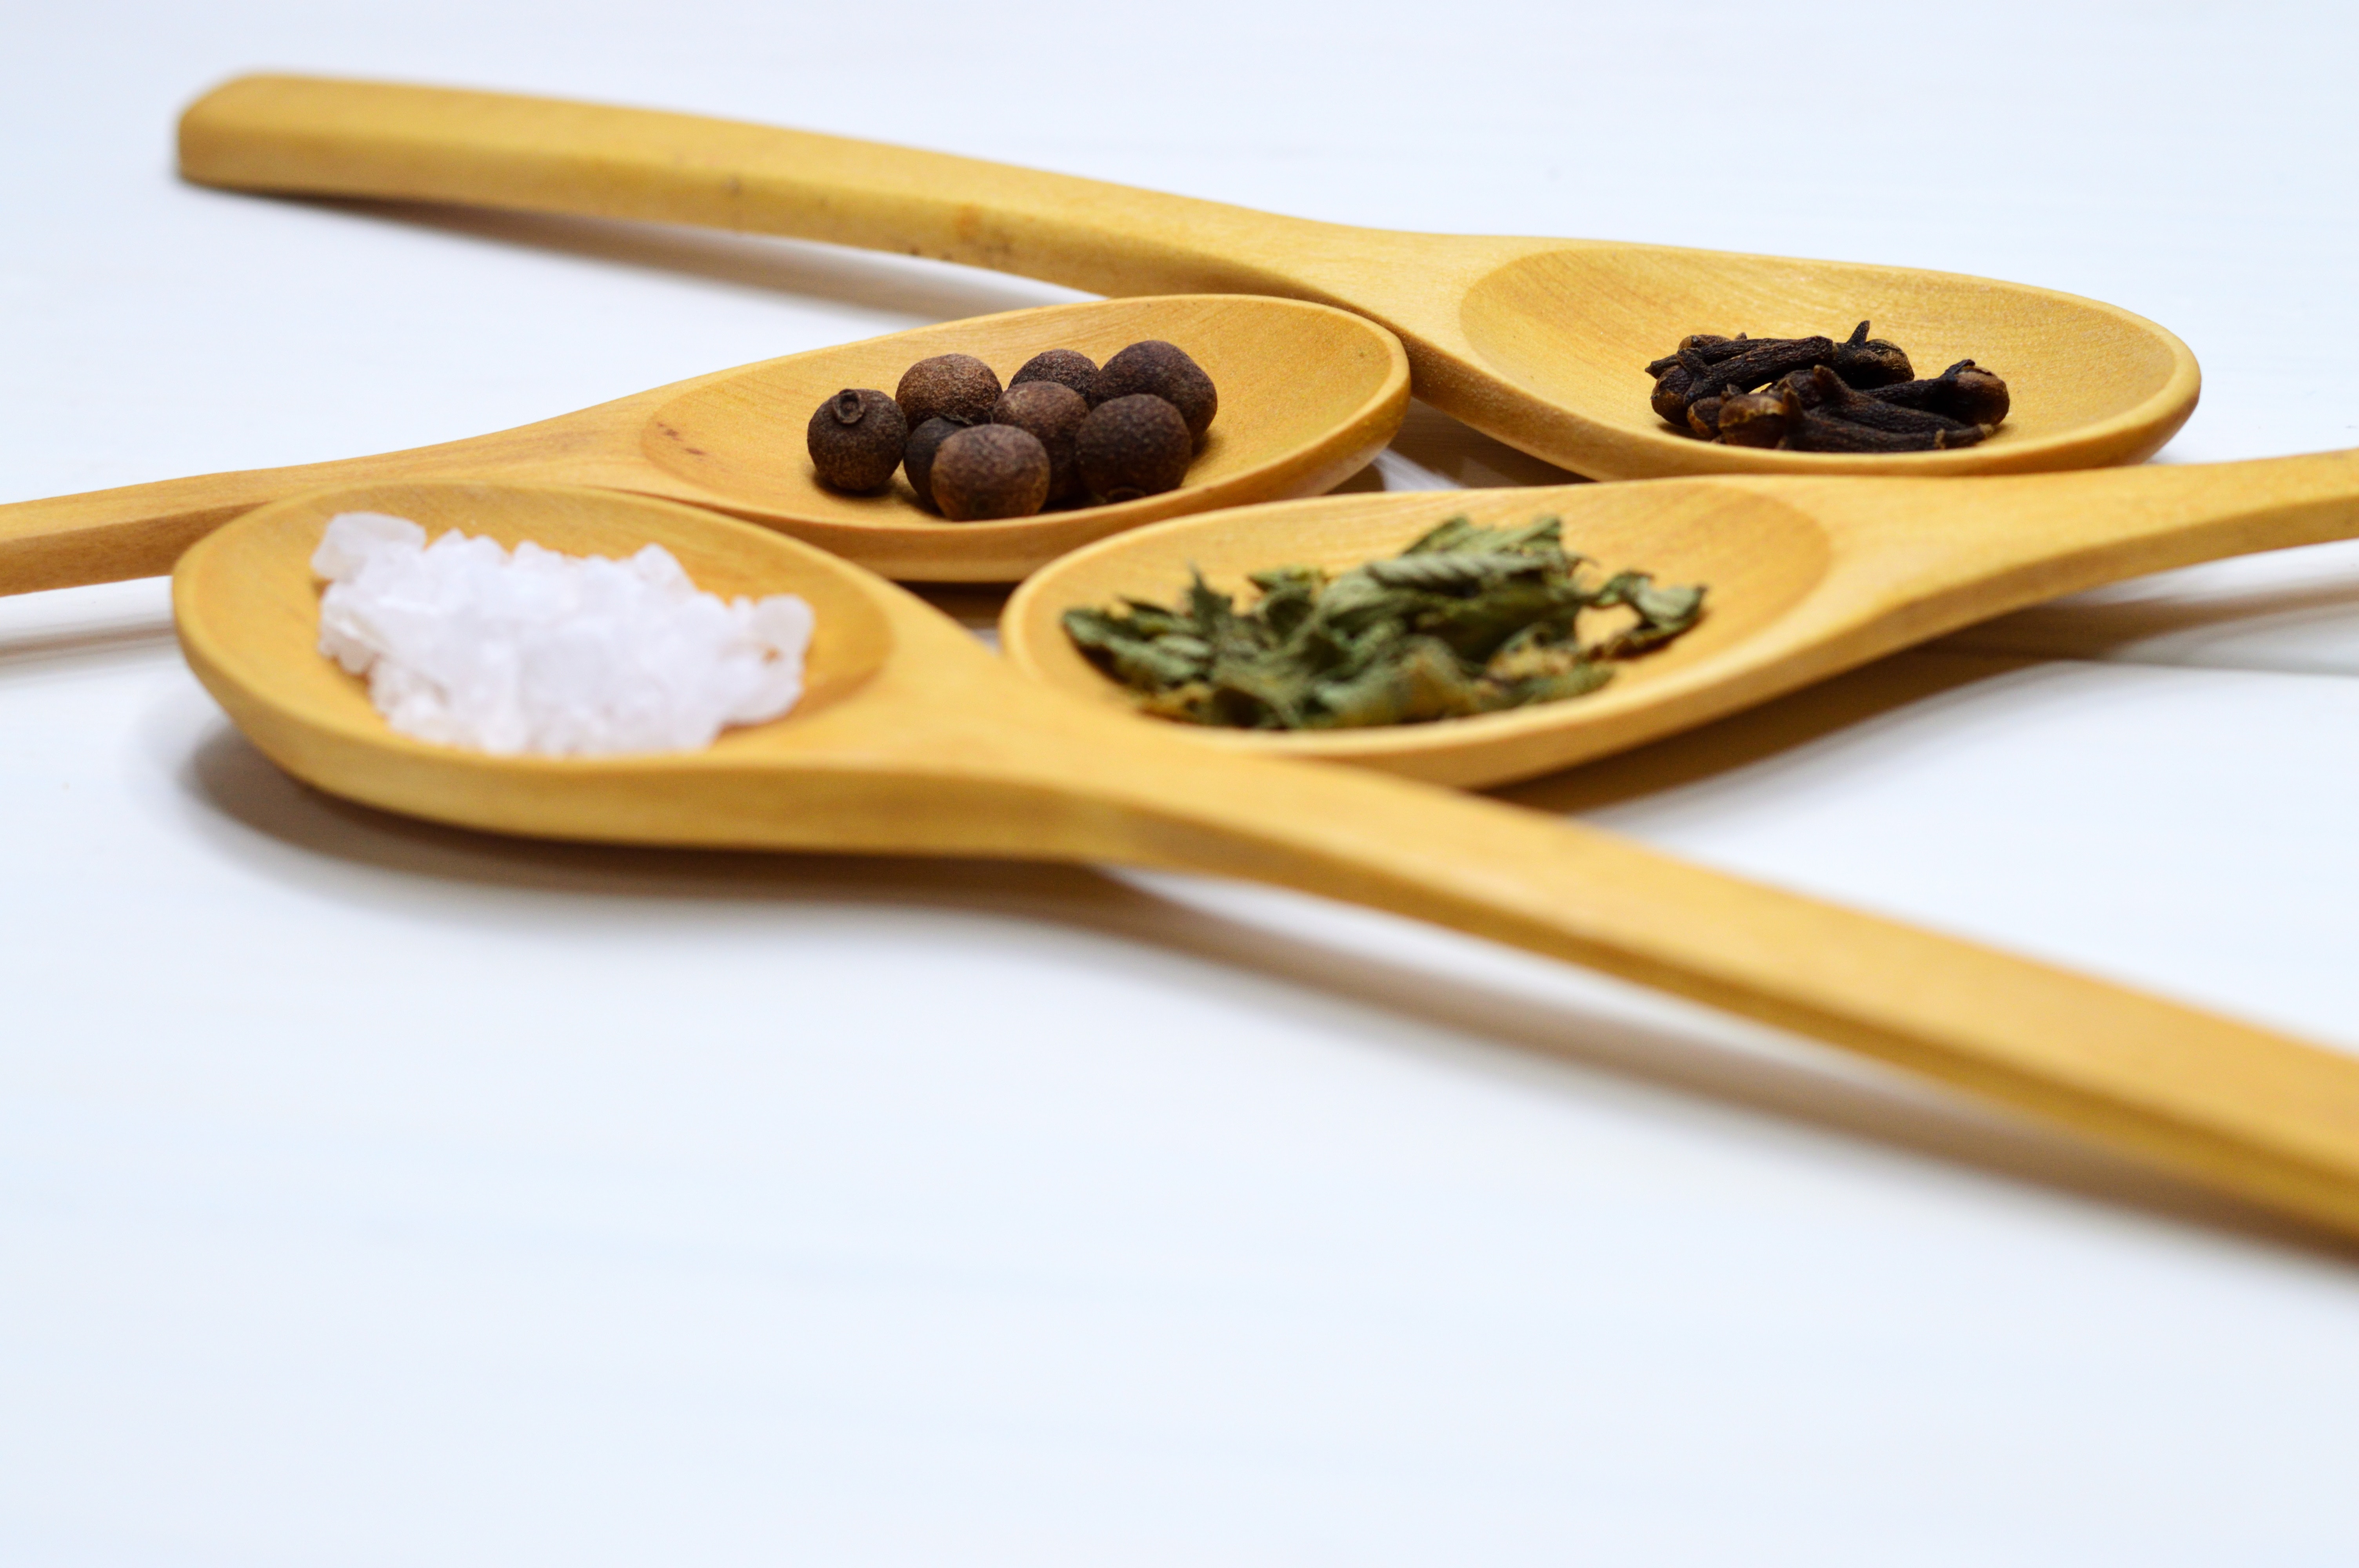
spoon, cutlery, tableware, chopsticks, wooden spoon, kitchen utensil, food, cuisine, dish, tool, ingredient